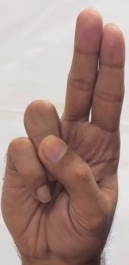
ASL sign: U